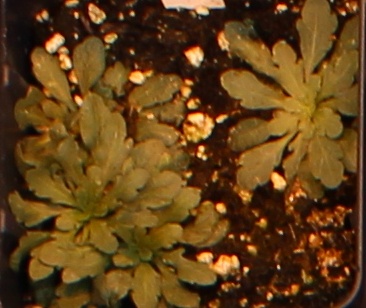
Label: Horseweed